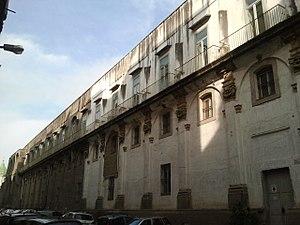
L'église Santi Bernardo e Margherita a Fonseca est une église monumentale de Naples, située vico Santa Margherita a Fonseca, dans le quartier de Stella.